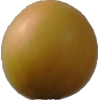
Label: cherry_wax